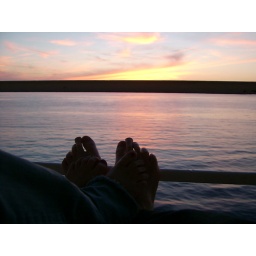
Sitting by the rail eating diner bare foot